Madonna of the Rose (Orsanmichele)

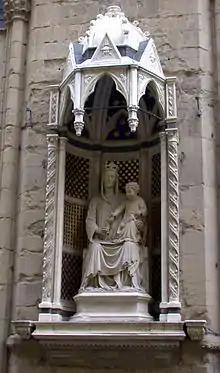
The replica of the "Madonna of the Rose" in the external niche.

The Madonna of the Rose is a 2.2 metre high marble sculpture of the Madonna and Child enthroned, with the Child trying to take a bunch of rosa canina from his mother's hand. It forms part of a cycle of fourteen sculptures of the patron saints of the guilds of Florence on the external niches of the Orsanmichele church. No documents survive to precisely date it, leading to several theories and attributions. Most art historians attribute it to Pietro di Giovanni Tedesco, a German or Flemish sculptor active in Florence in the sculpture-yard of Florence Cathedral. It shows similarities to late works from the school of Giotto.